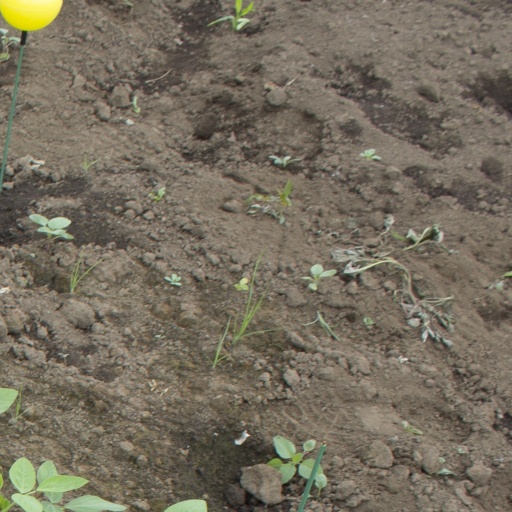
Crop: soybean